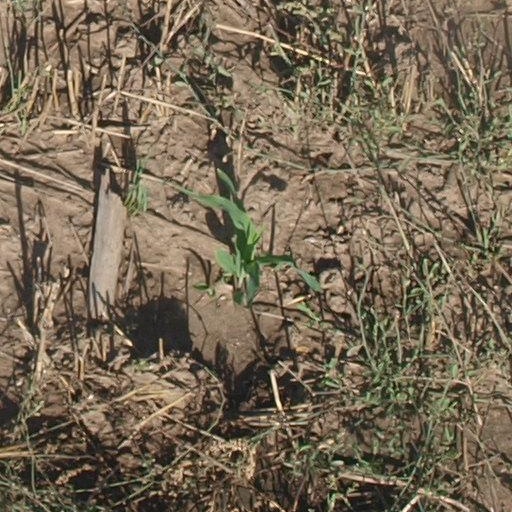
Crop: maize; corn